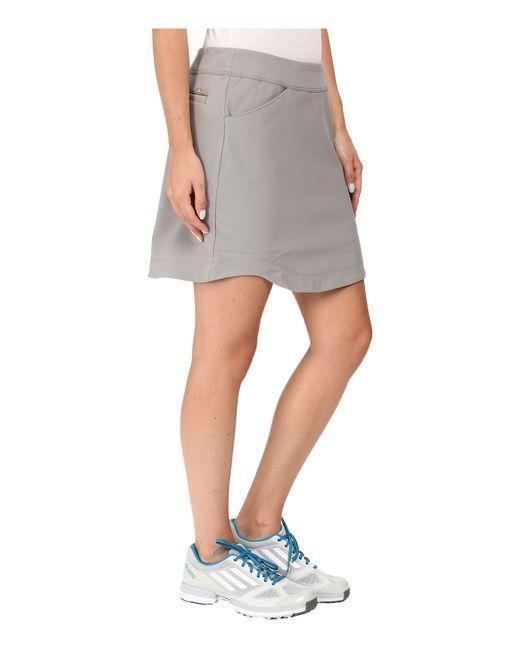
Gewebter Skort mit Reißverschlusstaschen und Jerseybund